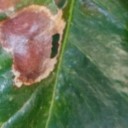
Label: Miner